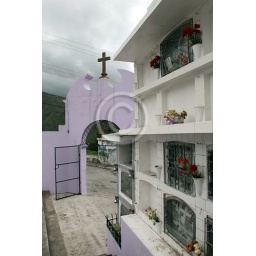
Cemetery in Banos, Ecuador. The ground is volcanic rock so people are burried above ground in crypts.